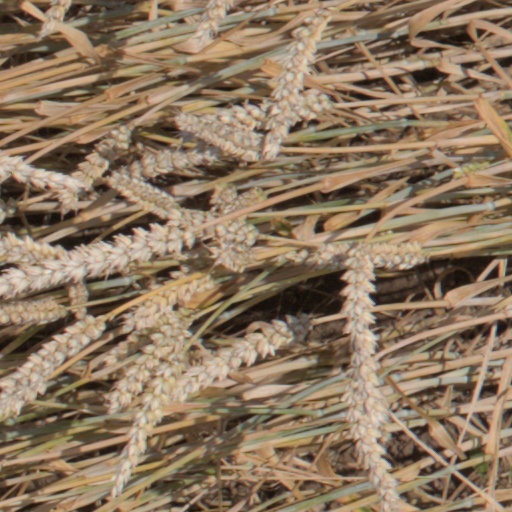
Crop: wheat